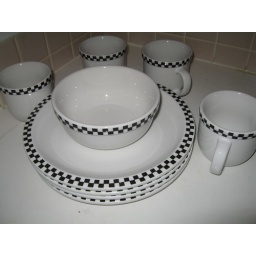
White with black and white checked borders, this set is in perfect condition. 4 side plates, 4 main plates, 4 mugs and 4 bowls.